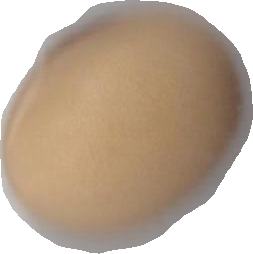
Variety: Anjasmoro